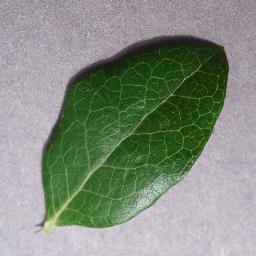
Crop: blueberry
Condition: healthy